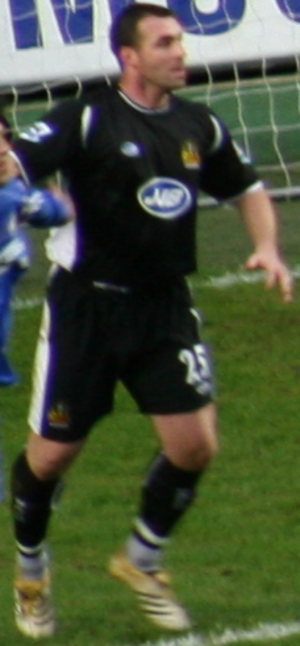
David Michael Unsworth est un footballeur anglais né le 16 octobre 1973 à Chorley.